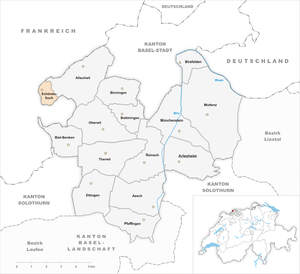
Schönenbuch est une commune suisse du canton de Bâle-Campagne, située dans le district d'Arlesheim.